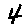
Label: 4